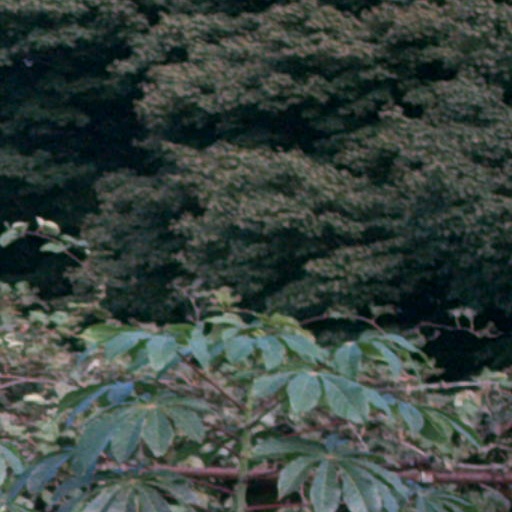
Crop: cassava